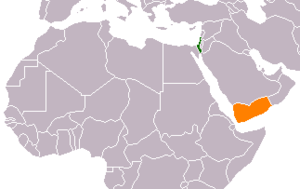
Les Juifs yéménites sont des Juifs qui vivaient, ou dont les ancêtres récents vivaient au Yémen, dans la pointe sud de la péninsule Arabique. Ils forment un groupe majeur des Juifs arabes et plus largement des Juifs orientaux dits Mizrahim.